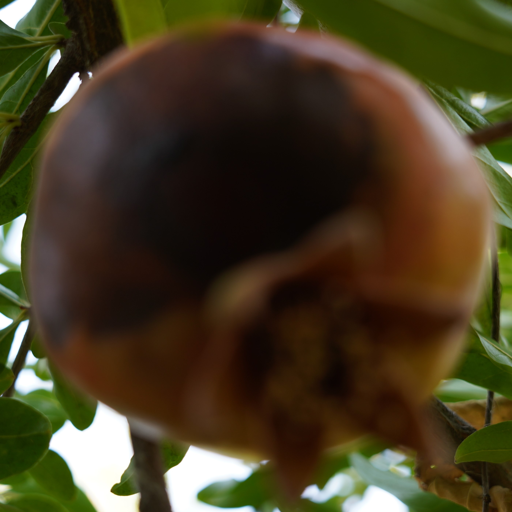
Label: Colletotrichum spp